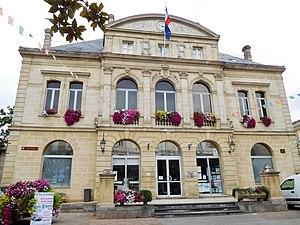
Façade de la mairie de Sainte-Foy-la-Grande.
Sainte-Foy-la-Grande est une commune du Sud-Ouest de la France, située dans le département de la Gironde, en région Nouvelle-Aquitaine.